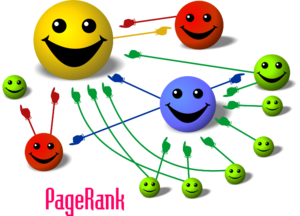
Le PageRank ou PR est l'algorithme d'analyse des liens concourant au système de classement des pages Web utilisé par le moteur de recherche Google. Il mesure quantitativement la popularité d'une page web. Le PageRank n'est qu'un indicateur parmi d'autres dans l'algorithme qui permet de classer les pages du Web dans les résultats de recherche de Google. Ce système a été inventé par Larry Page, cofondateur de Google. Ce mot est une marque déposée.
Un lien retour est un hyperlien pointant vers un site ou une page Web. La qualité du lien retour et le nombre de liens retours pointant vers un site ou une page fournissent une indication de la réputation de ce site ou de cette page.